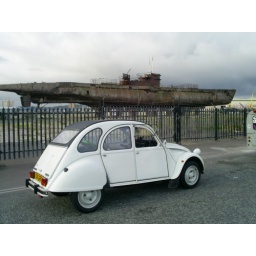
Birkenhead docks 2007,ww2 german u boat salvaged off the danish coast in 1997.